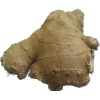
Label: ginger_root